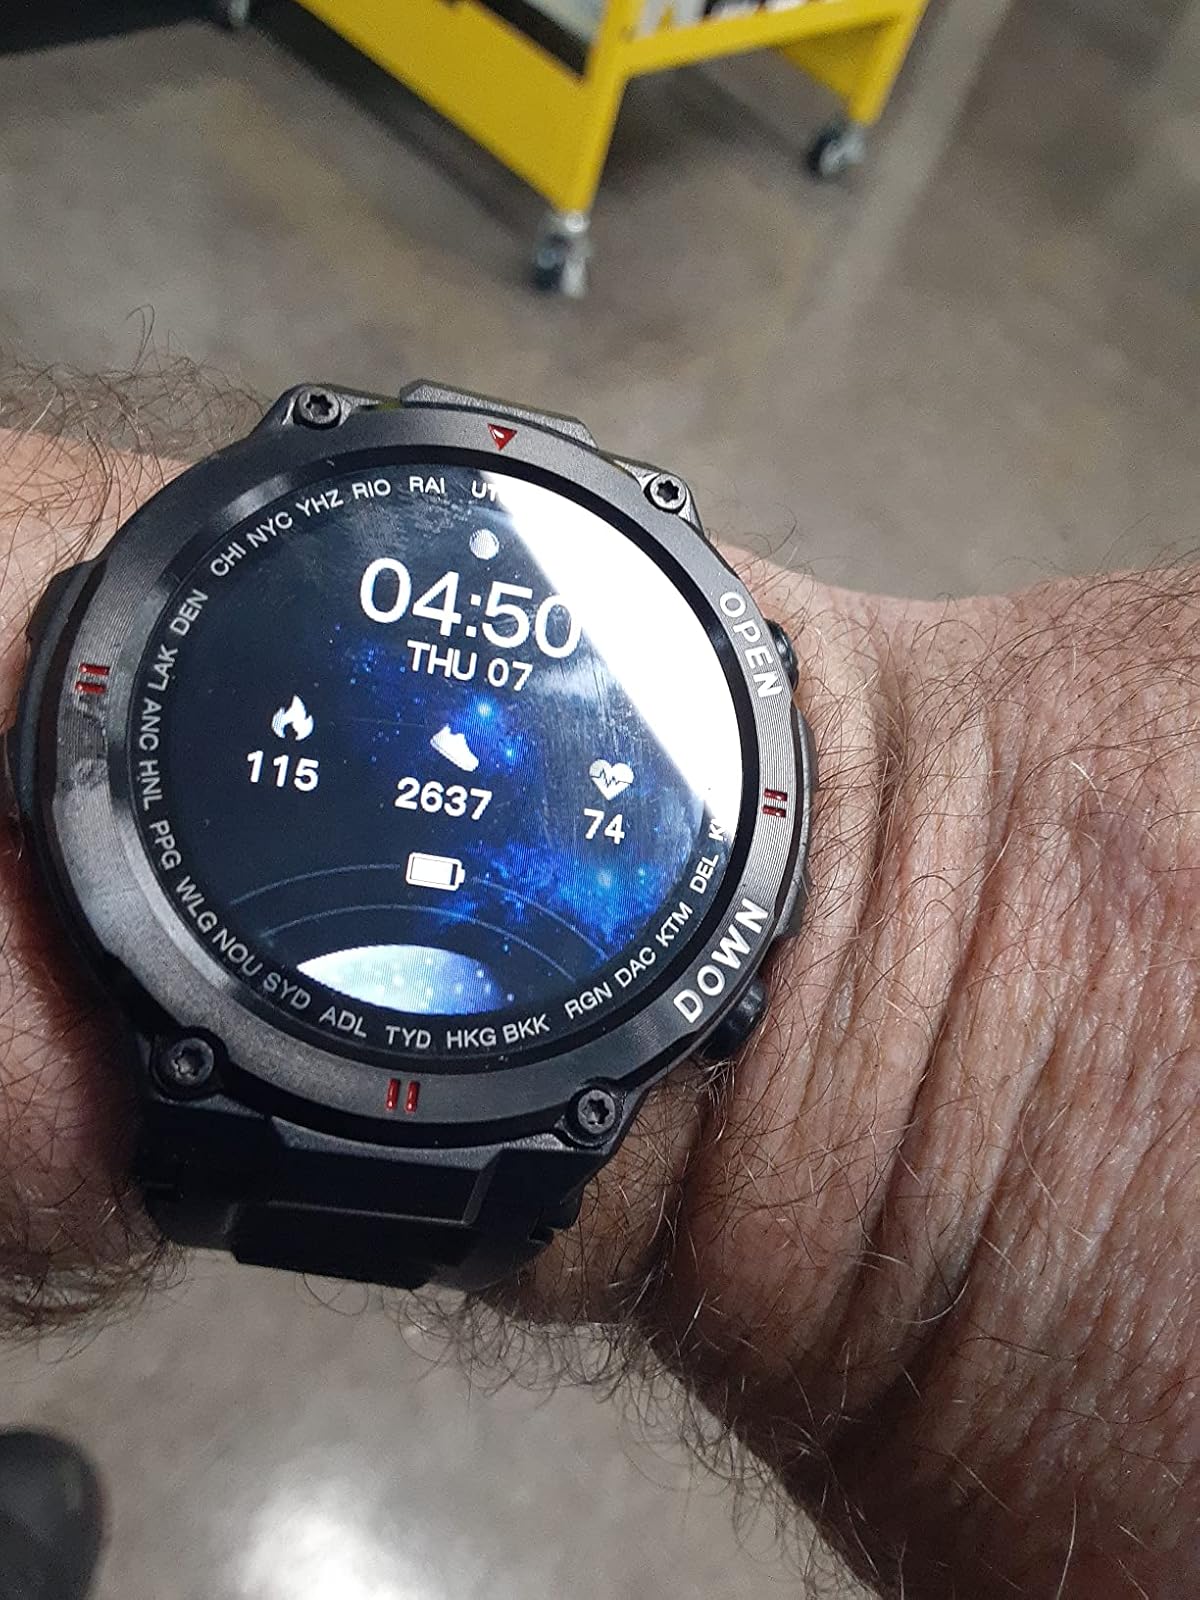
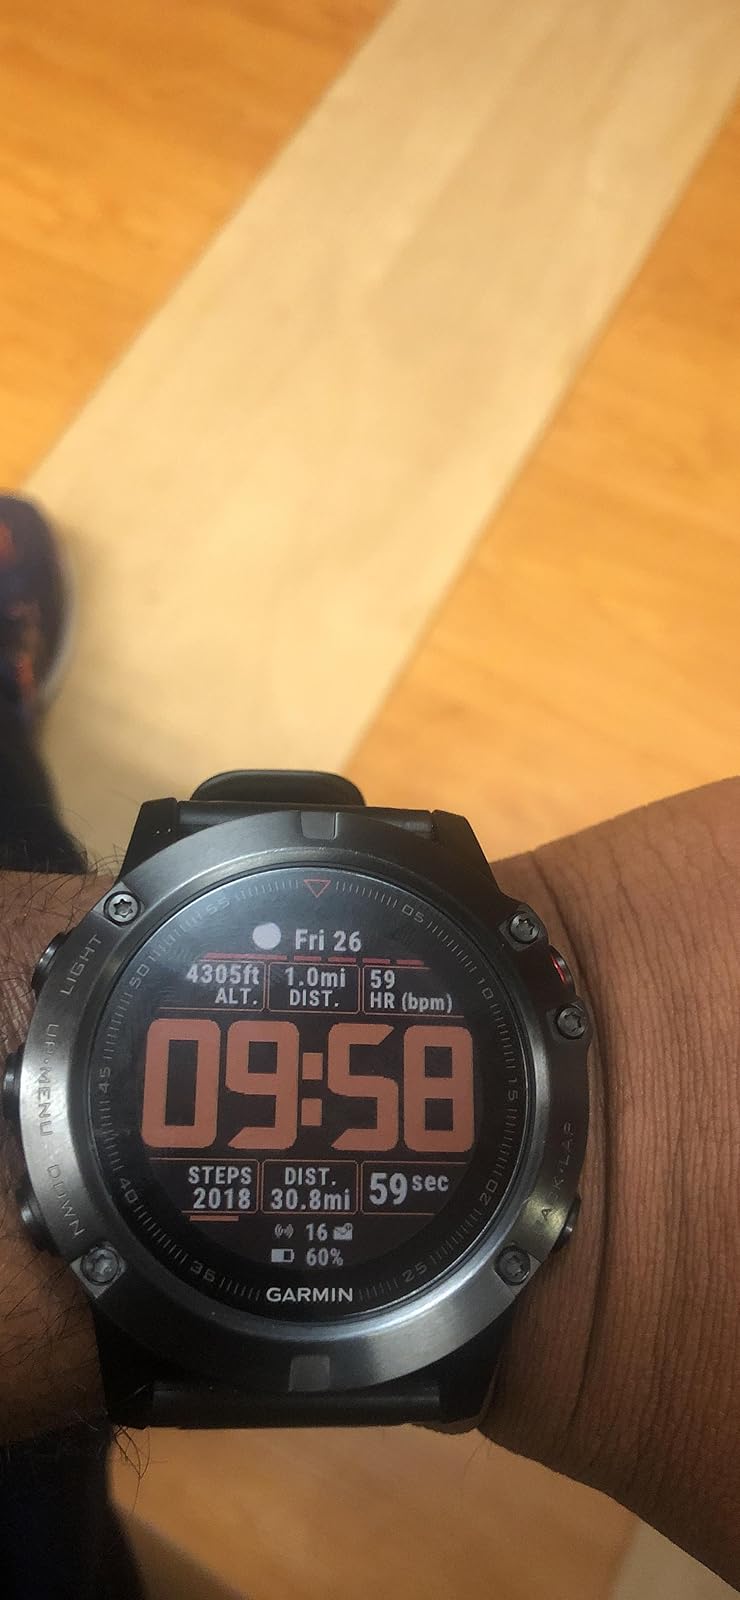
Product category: smartwatch
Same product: no